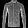
Label: Shirt